Tehmina Durrani

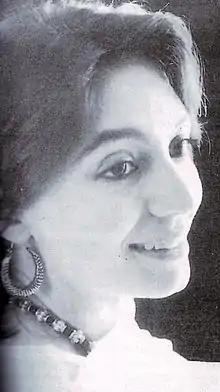
Durrani in 1994

Tehmina Durrani (born 18 February 1953) is a Pakistani author known for her bestselling book My Feudal Lord, an artist, and a women's and children's rights activist. She is the current spouse of the Prime Minister of Pakistan Shehbaz Sharif since March 2024. Sharif has previously served in the post from 10 April 2022 to 13 August 2023.